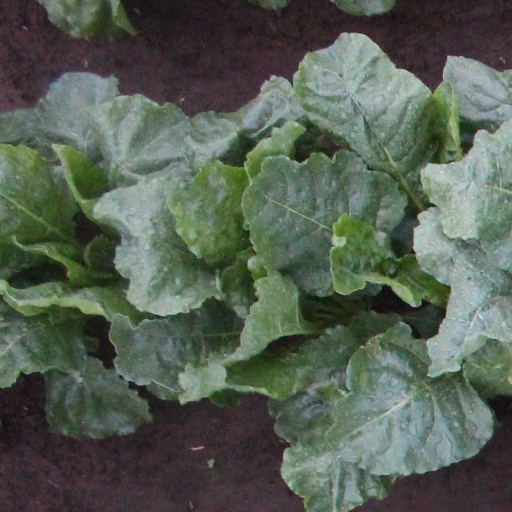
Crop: sugar beet